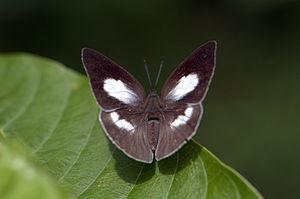
Les Lycaenidae sont une famille de lépidoptères de la super-famille des Papilionoidea, regroupant environ 5 200 espèces dans le monde, dont une centaine en Europe.